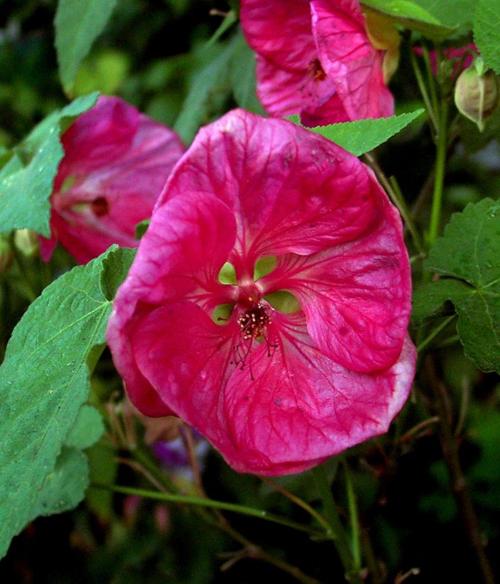
Label: mallow